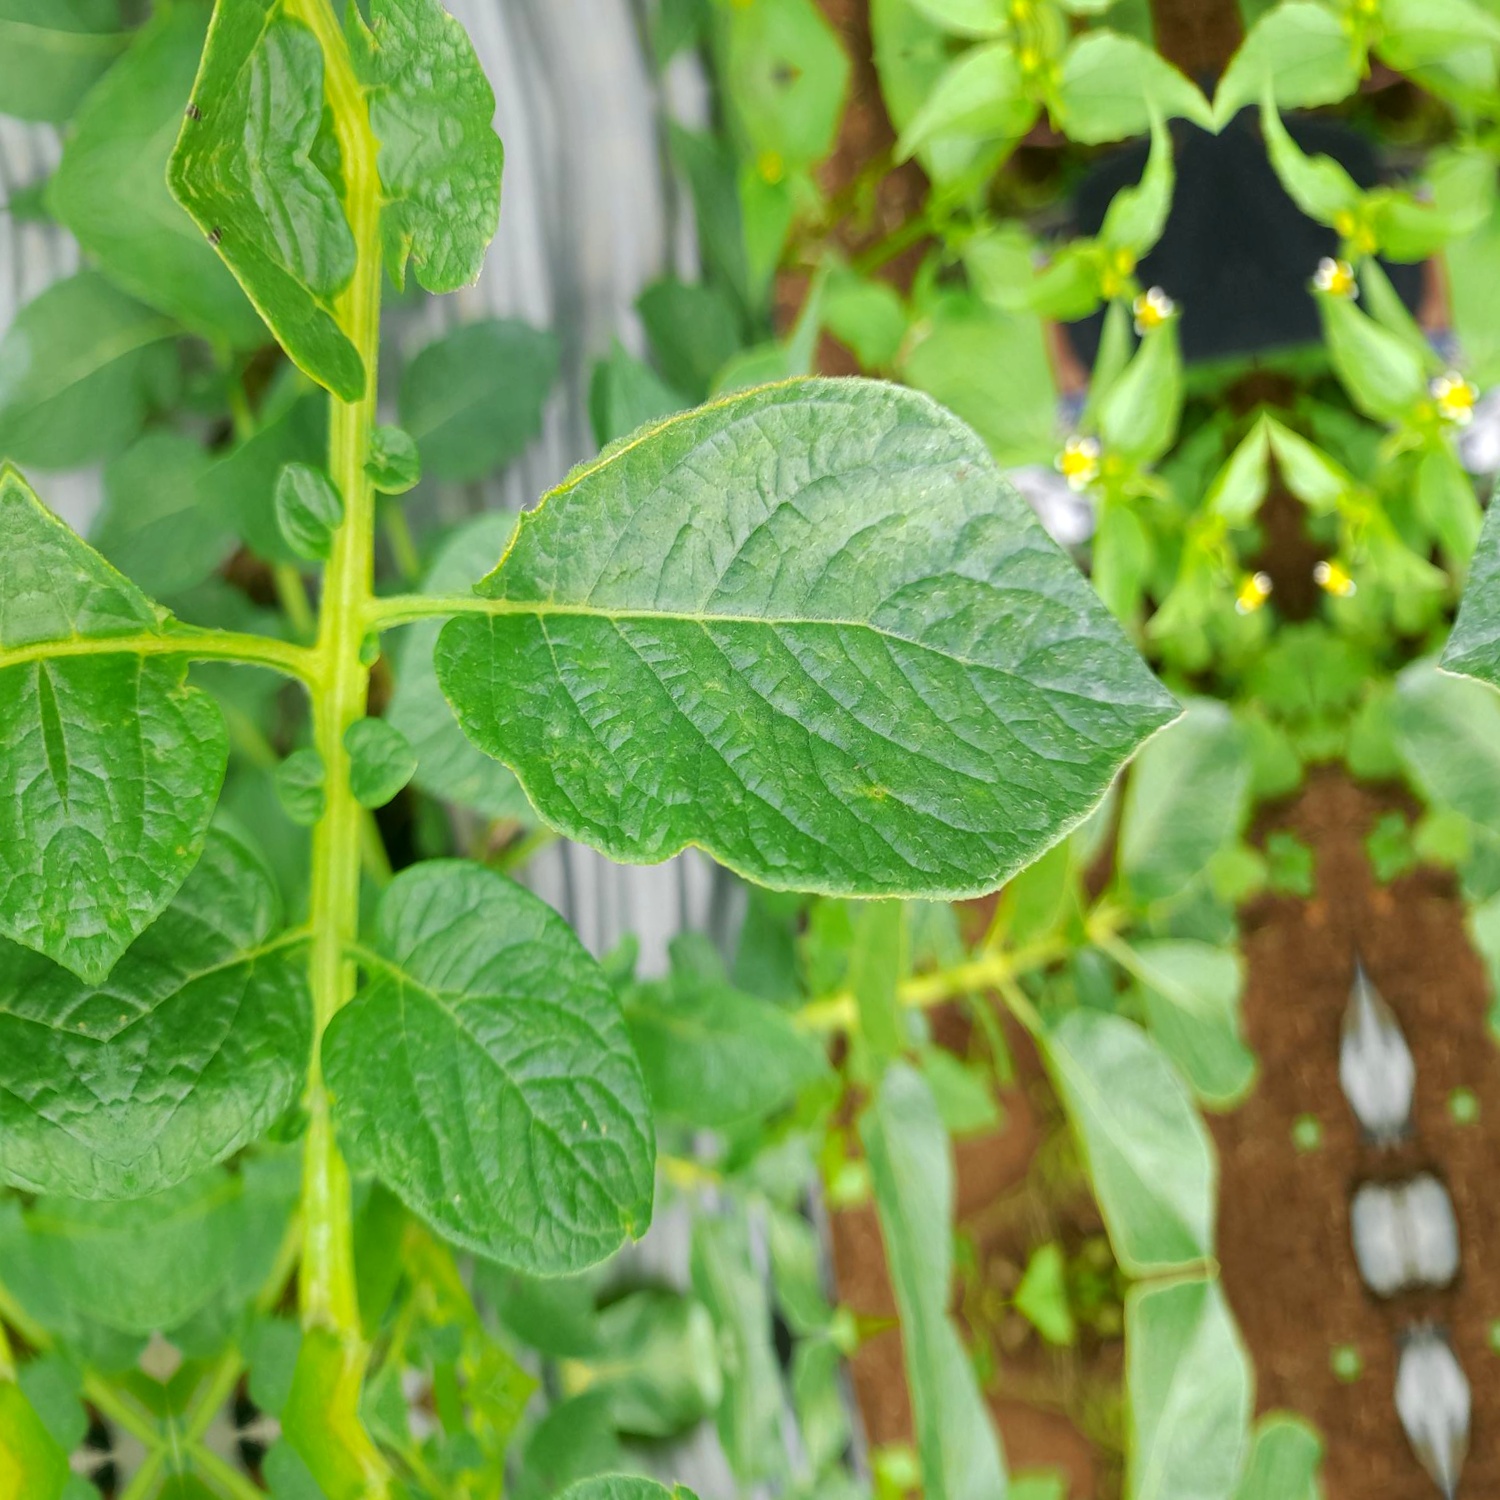
Etiqueta: Virus